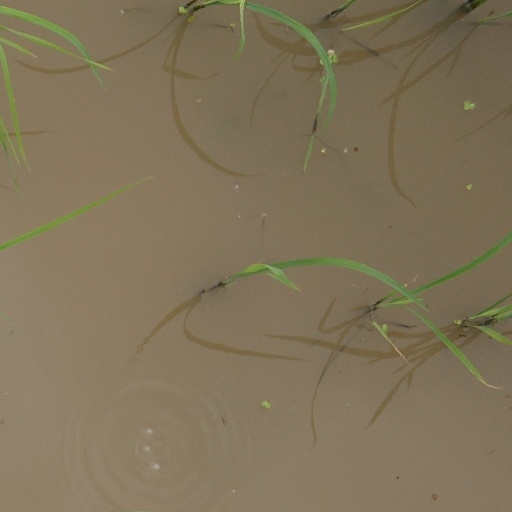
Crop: rice